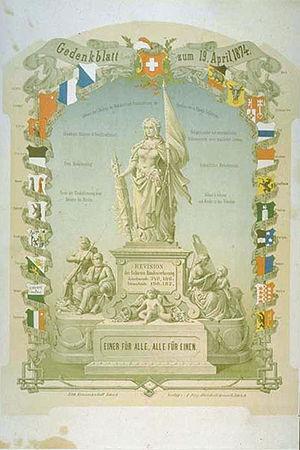
Affiche commémorative pour la révision de la Constitution fédérale suisse de 1874, lithographie sur papier, 55.2 cm &#215
La Constitution fédérale de la Confédération suisse organise le fonctionnement de la Confédération suisse depuis l'État fédéral de 1848 et ses rapports avec les cantons, garantit un certain nombre de droits aux citoyens et oriente les buts sociaux de sa politique. La version actuellement en vigueur est la troisième constitution de la Suisse, après celles de 1848 et de 1874. Elle a été acceptée à la double majorité des cantons et du peuple suisse le 18 avril 1999 et est entrée en vigueur le 1ᵉʳ janvier 2000. Depuis, elle a été modifiée plusieurs fois à la suite de votations populaires.
La jurisprudence Schubert est un mécanisme du droit suisse relatif à l’application du droit interne violant le droit international. Elle découle de l’arrêt Schubert rendu par le Tribunal fédéral en 1973, et consacre la primauté du droit interne sur le droit international si le législateur a intentionnellement choisi d'y déroger.
Unus pro omnibus, omnes pro uno est une locution latine qui signifie « Un pour tous, tous pour un » en français. Elle est la devise traditionnelle de la Suisse et la devise apocryphe des Trois Mousquetaires d'Alexandre Dumas.